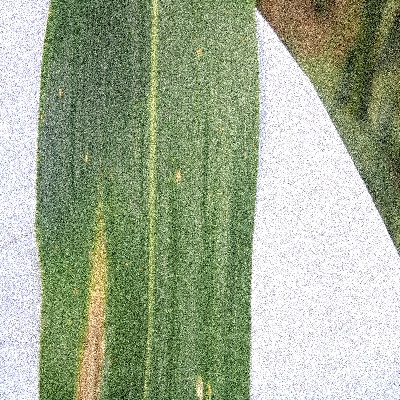
Label: Corn_(Maize)___Leaf_Spot